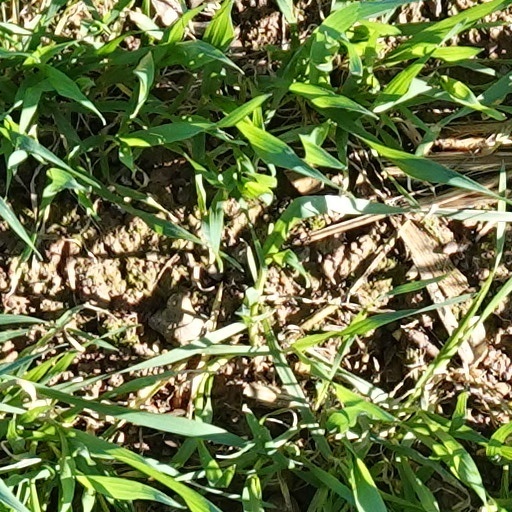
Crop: wheat